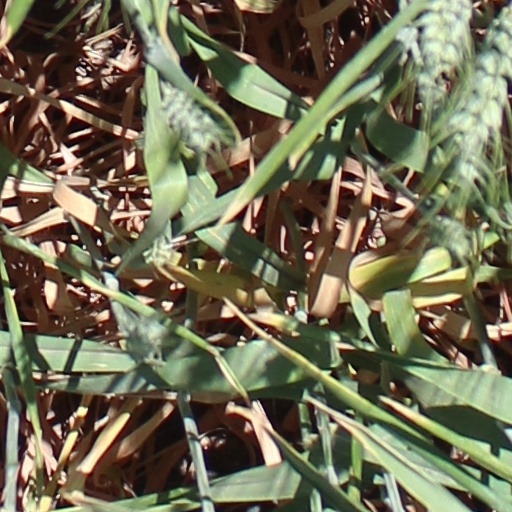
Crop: wheat